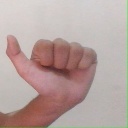
अक्षर: त